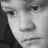
Emotion: sad